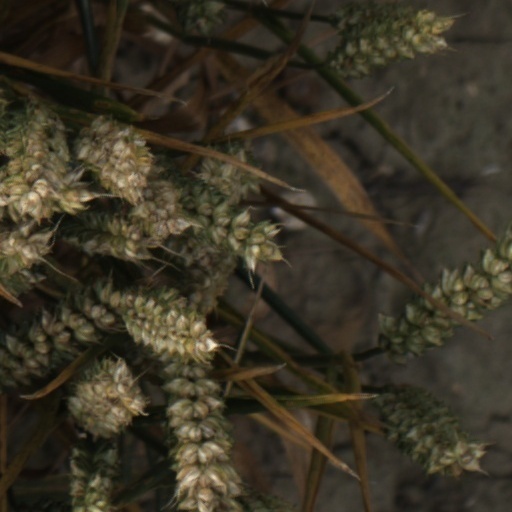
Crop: wheat